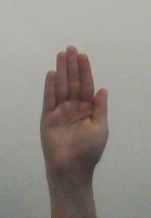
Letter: seen